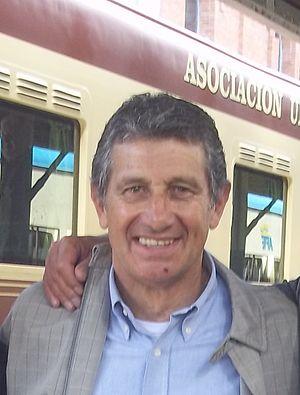
Fernando Morena, né le 2 février 1952 à Montevideo, est un footballeur international uruguayen.